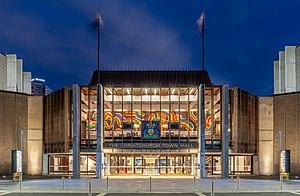
Christchurch est la troisième plus grande ville de Nouvelle-Zélande, la première de l'île du Sud, et elle est la capitale de Canterbury, une des régions de la Nouvelle-Zélande. Elle est située au nord de la péninsule de Banks, sur la côte Est de l'île du Sud.